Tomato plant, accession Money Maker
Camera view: vertical (180 deg); turntable rotation: 120 degrees
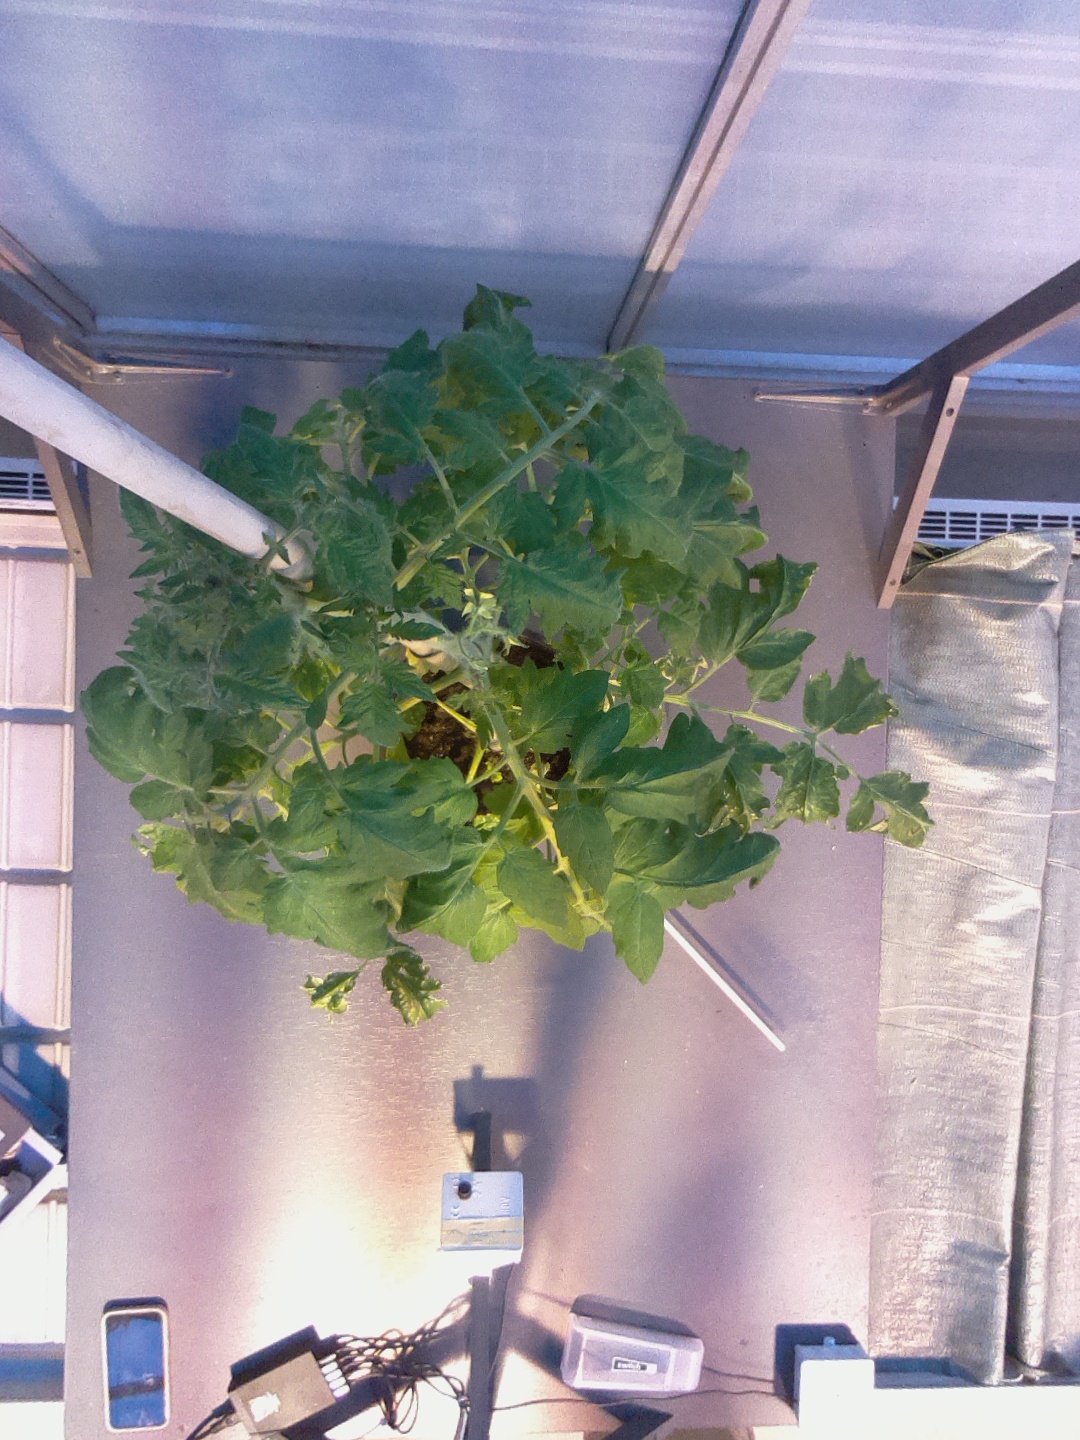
BBCH growth stage 60: First flowers open